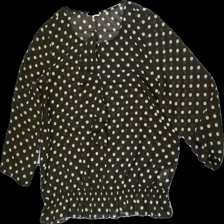
View: front
Type: Blouse
Category: Ladies
Brand: Cappuchini
Colors: Brown, Beige
Material: 100% polyester
Pattern: Dots
Cut: C-collar
Size: 42
Season: All
Damage: pulled threads
Price range: <50
Recommended usage: Export